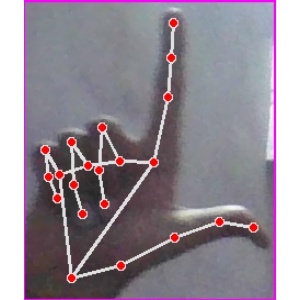
अक्षर: ल